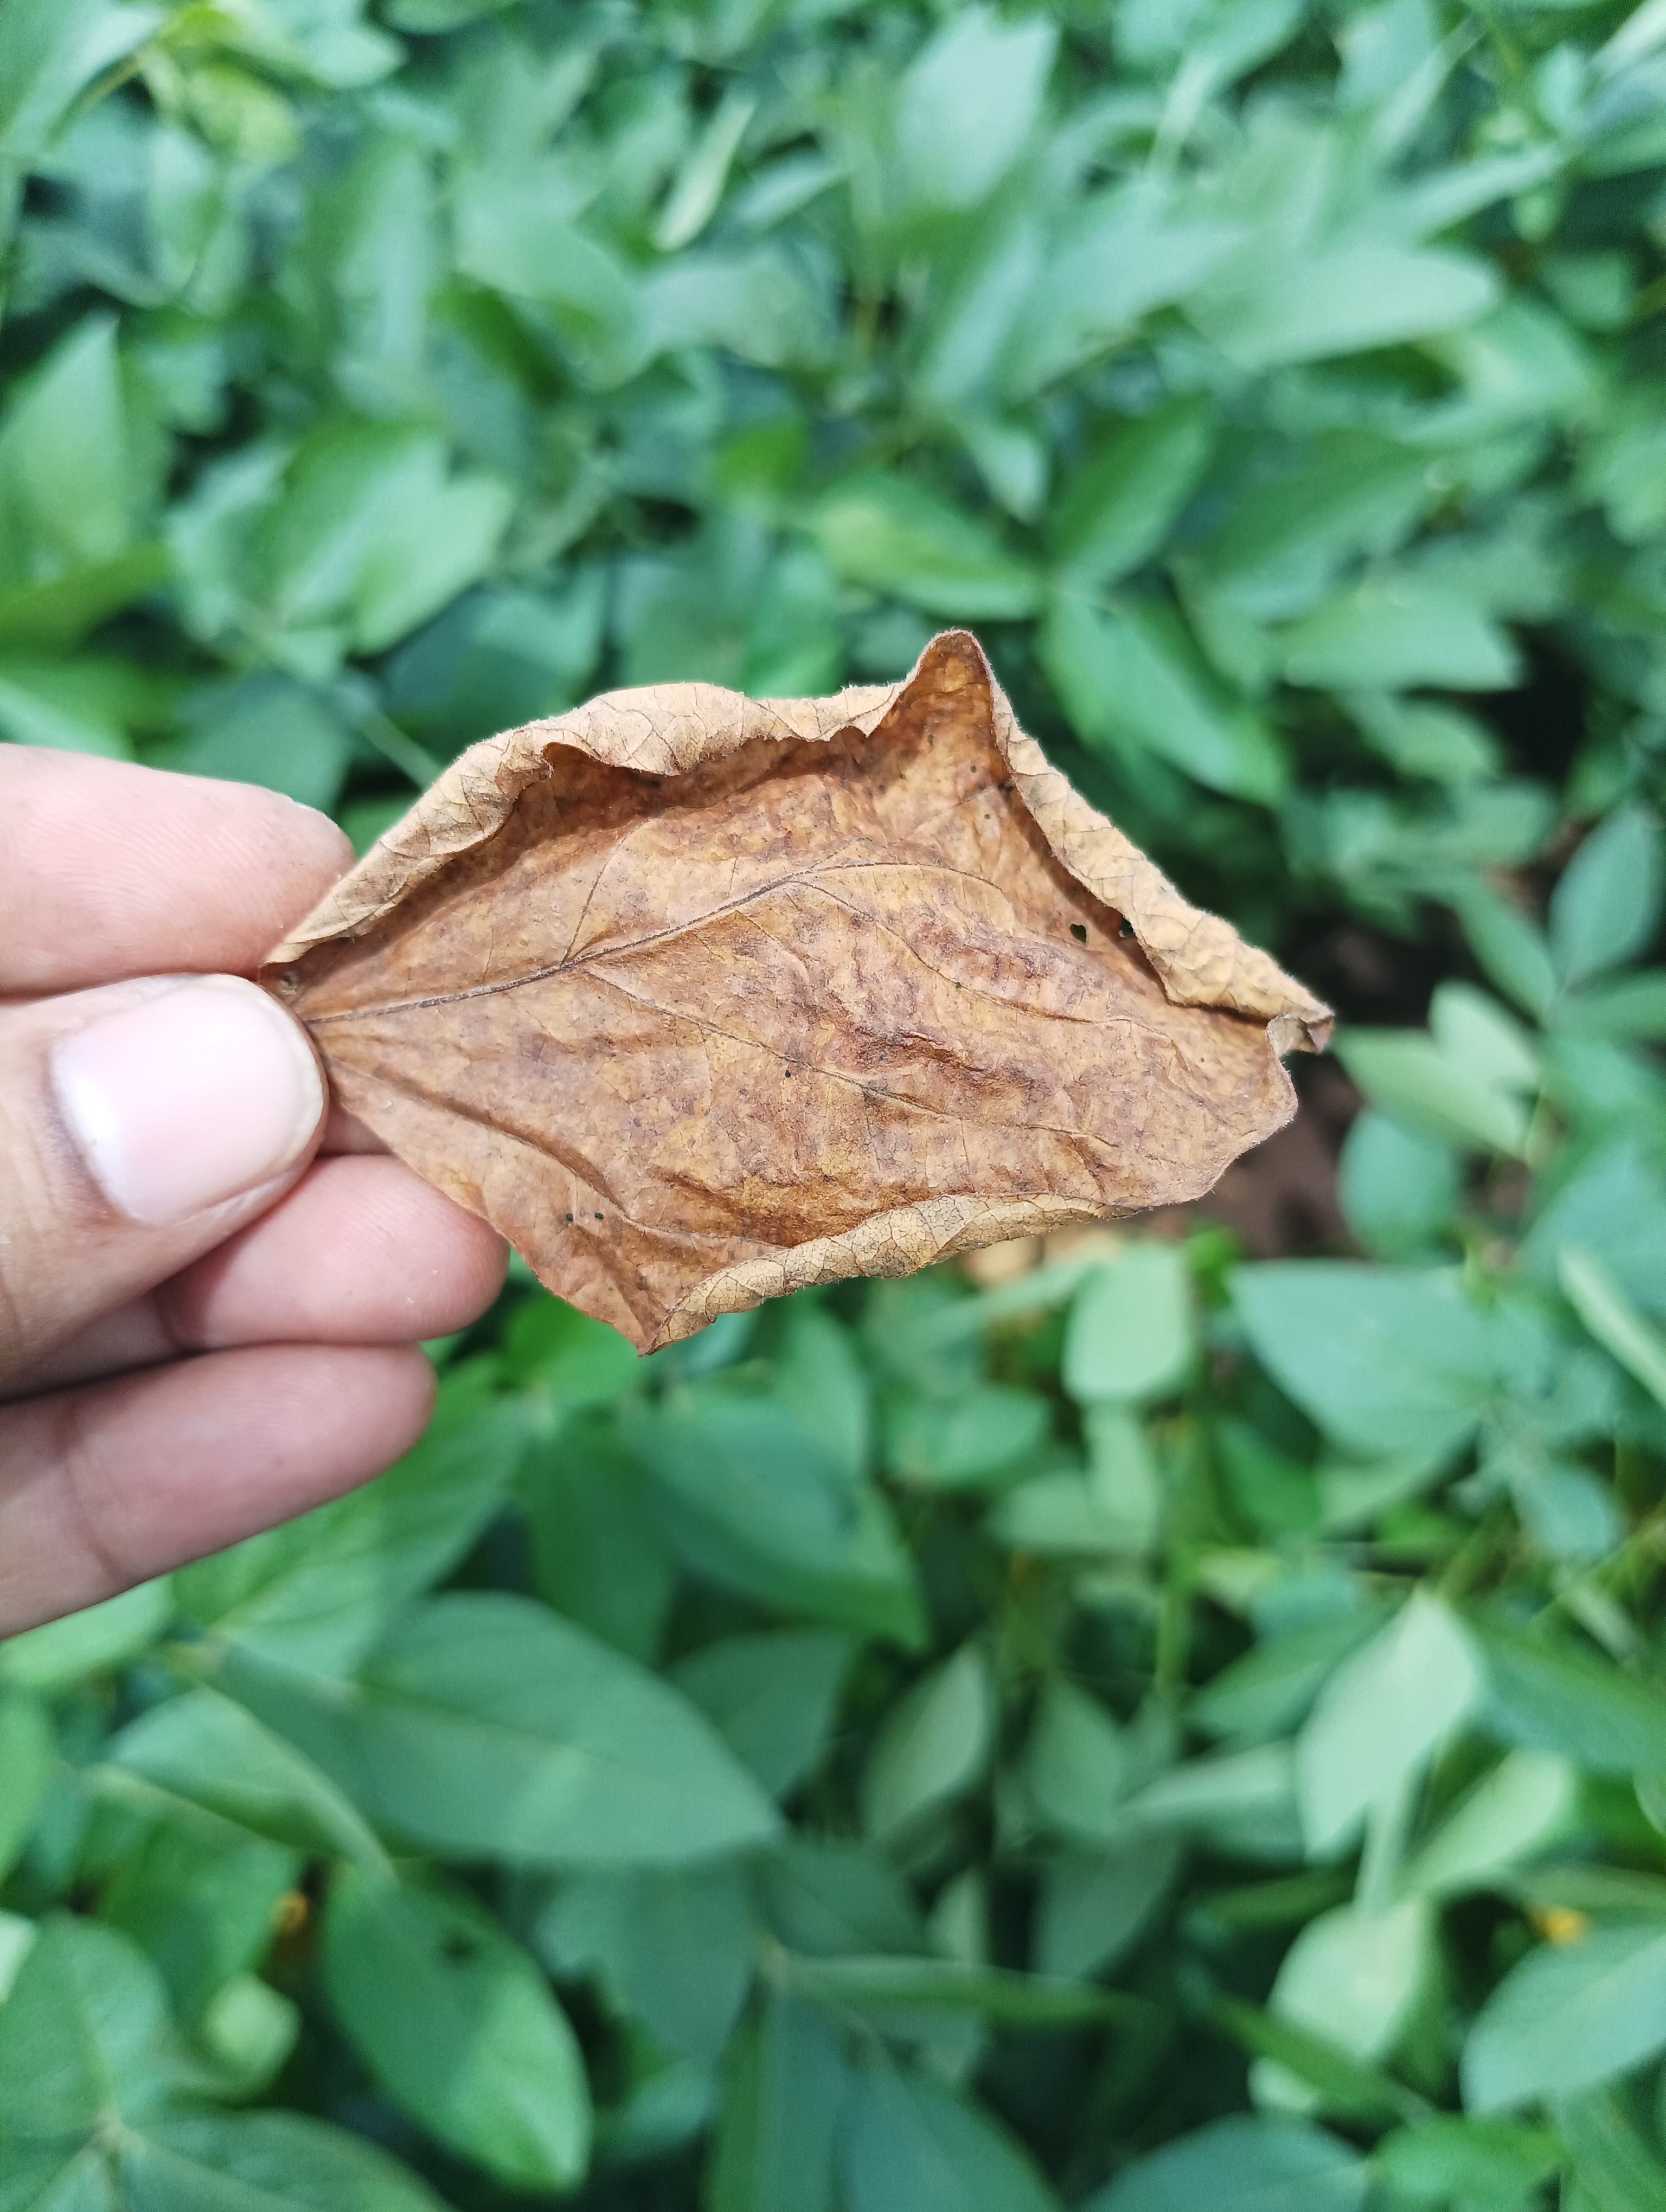
Label: Dry_leaf